Koban culture

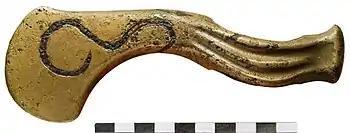
Bronze axe with iron inlay decoration from Klin-Yar, c. 700 BC

The culture flourished on both sides of the Great Caucasus Range, and extended into the areas of Ingushetia, Kabardino-Balkaria, Karachay-Cherkessia, and North Ossetia-Alania, and South Ossetia. It also reached the high north-western regions of Georgia such as Racha and Svaneti. Some areas of Northeast Caucasus also had Koban settlements, in particular the modern Ingushetia and the western regions of Chechnya.